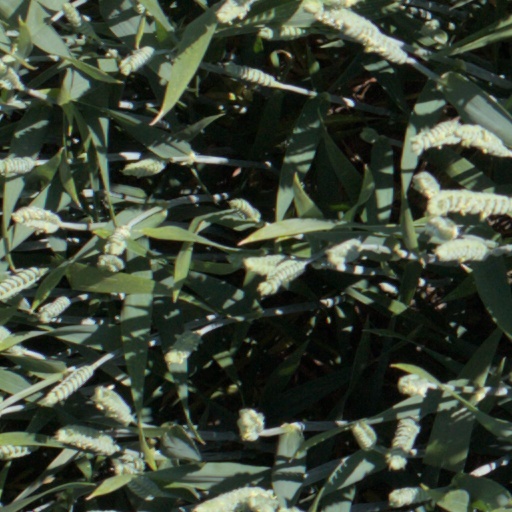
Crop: wheat